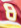
Number: 8